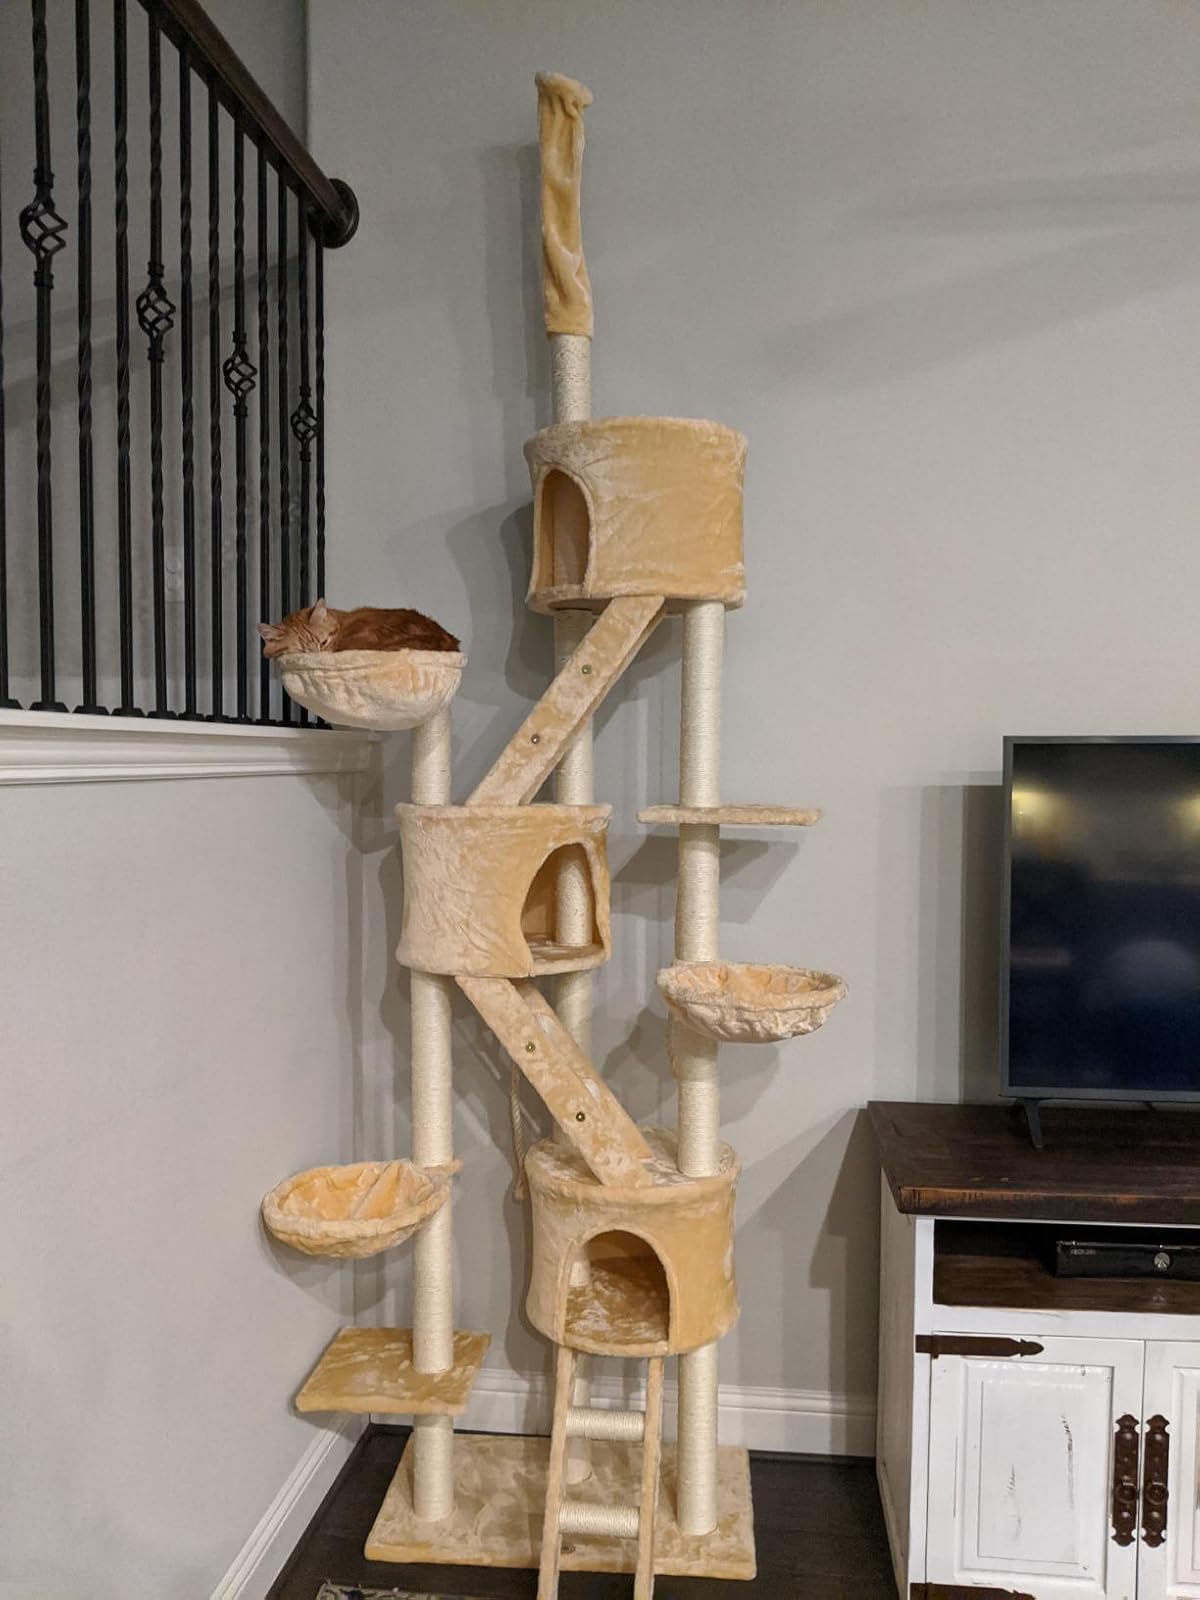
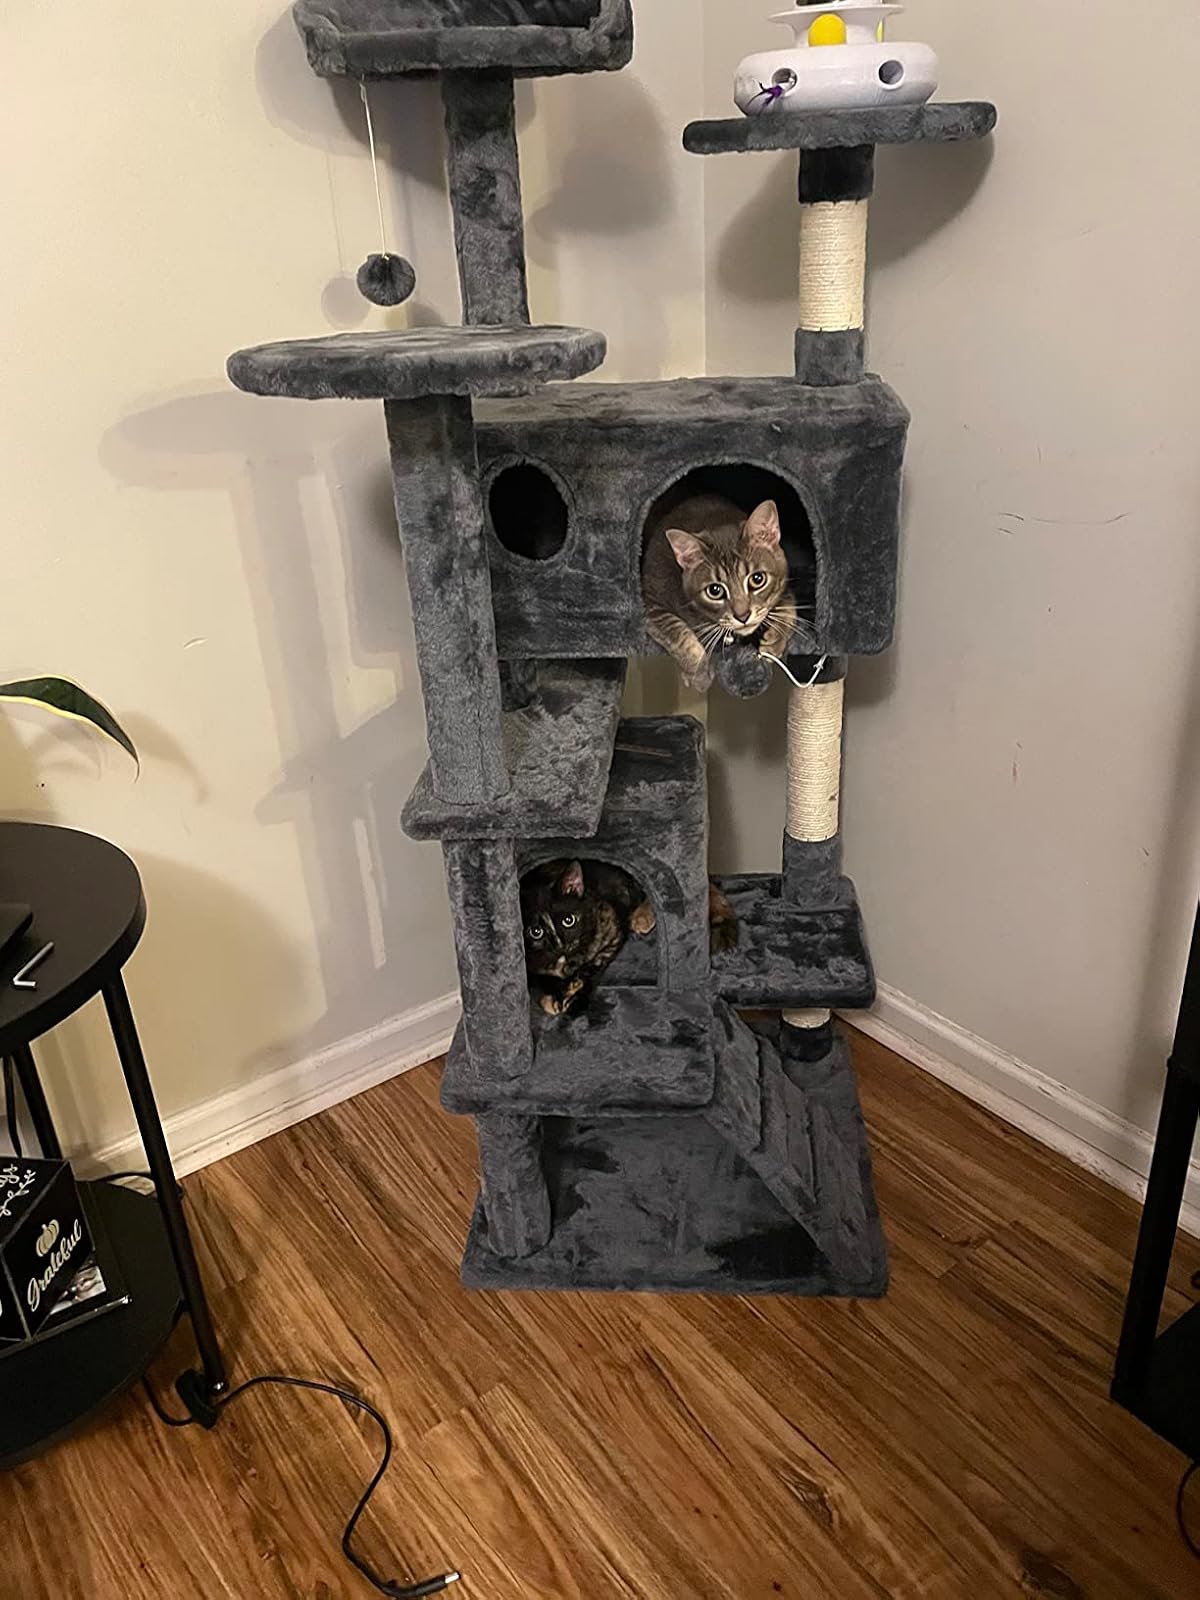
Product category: items_cat tree
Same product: no